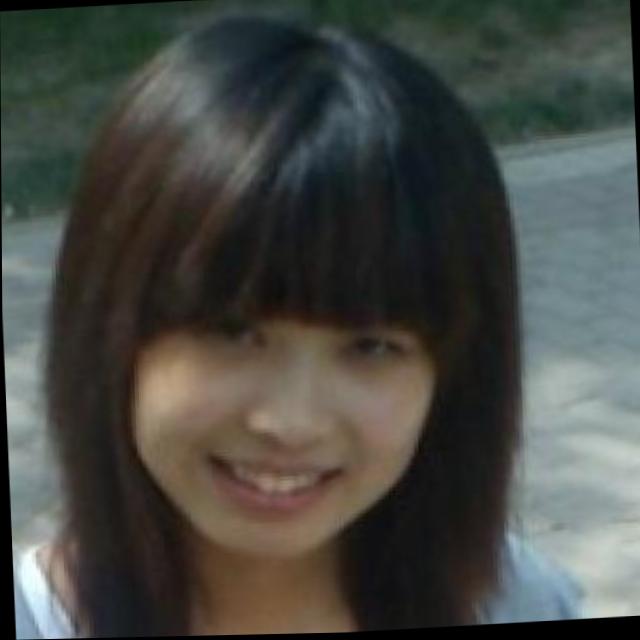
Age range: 21-44